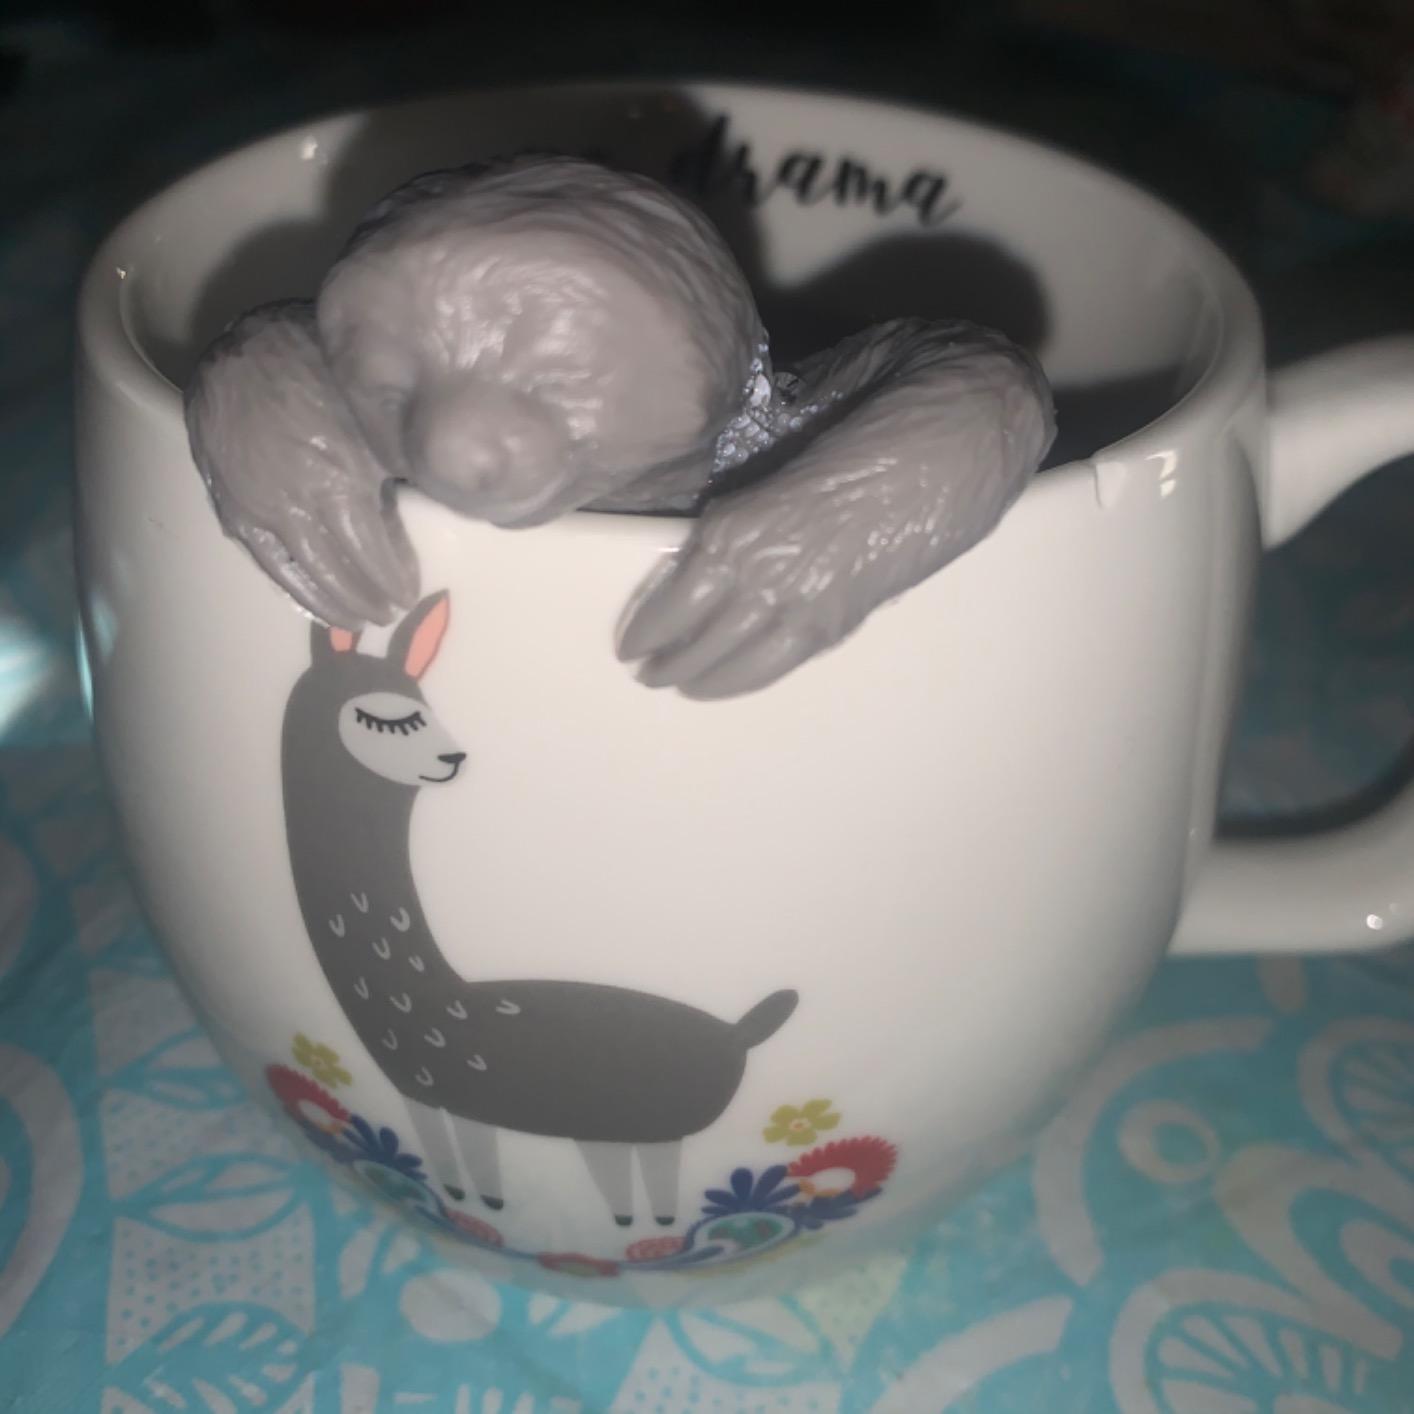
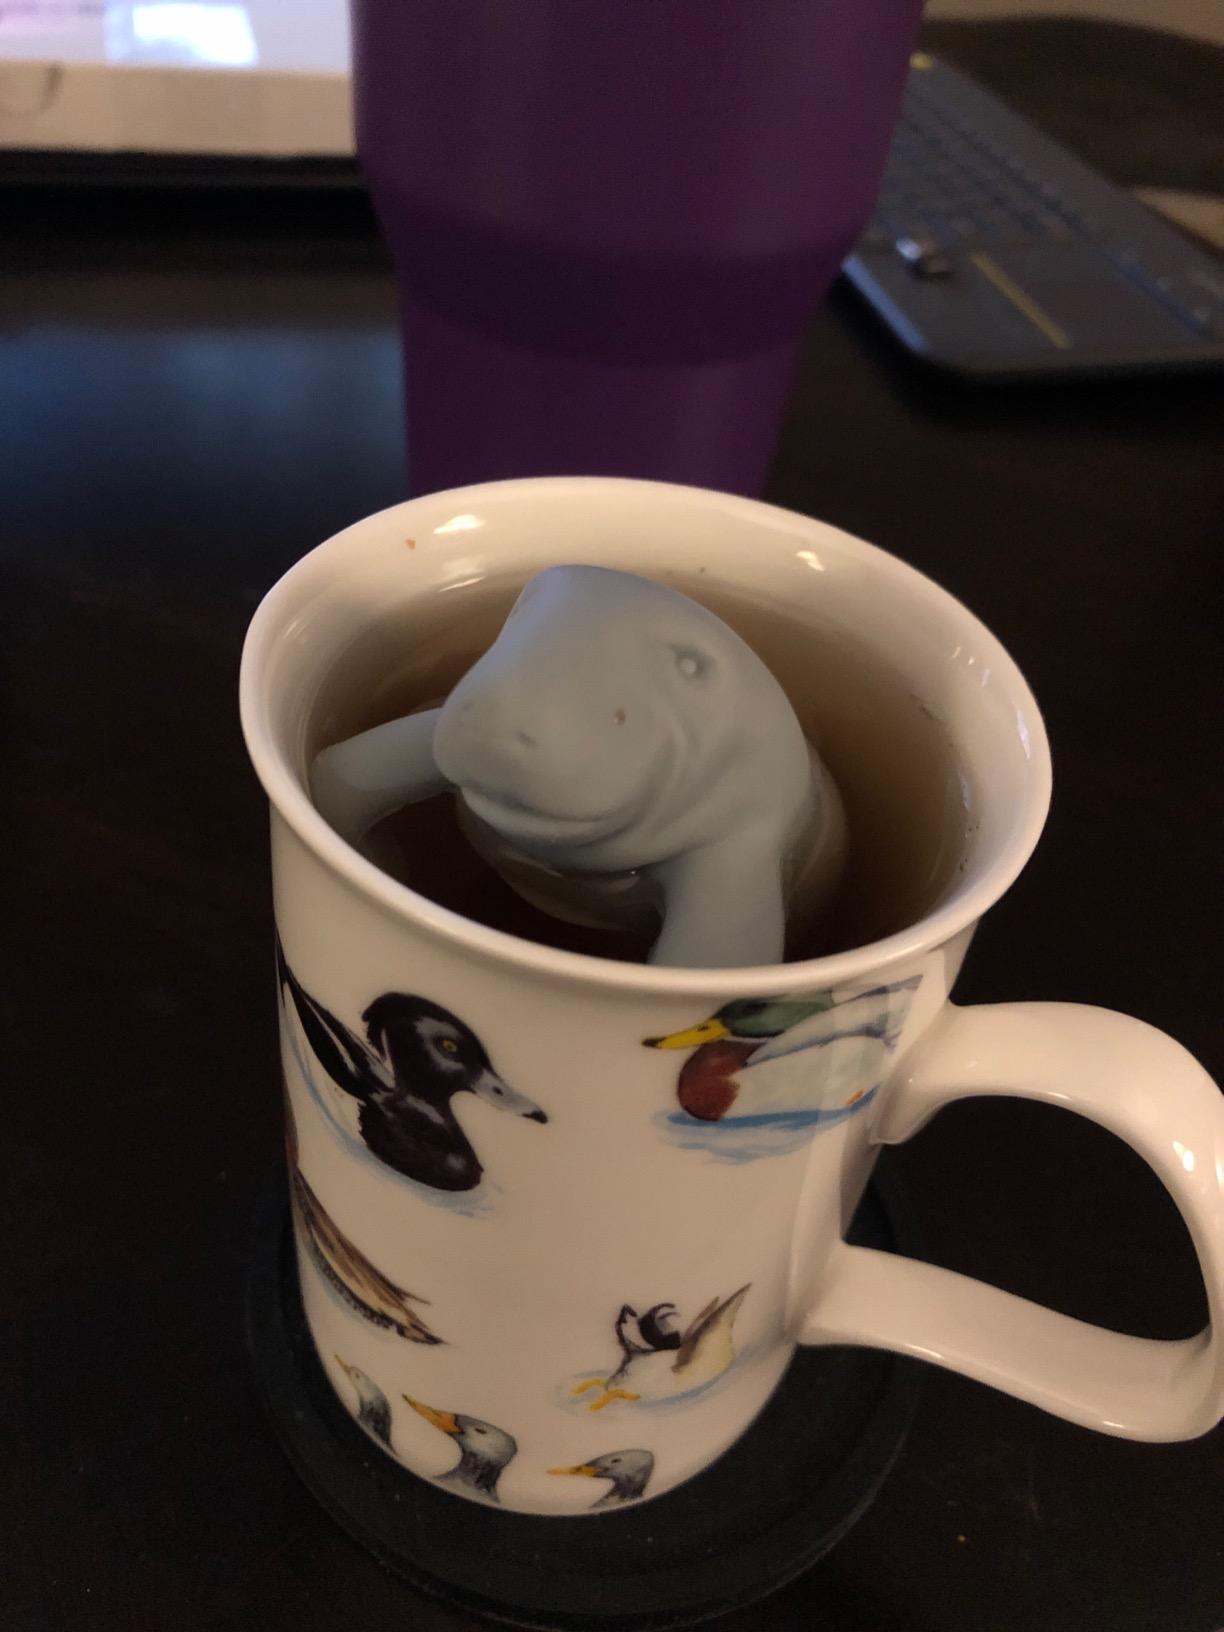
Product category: items_tea
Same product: no